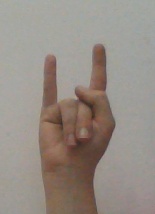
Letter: la